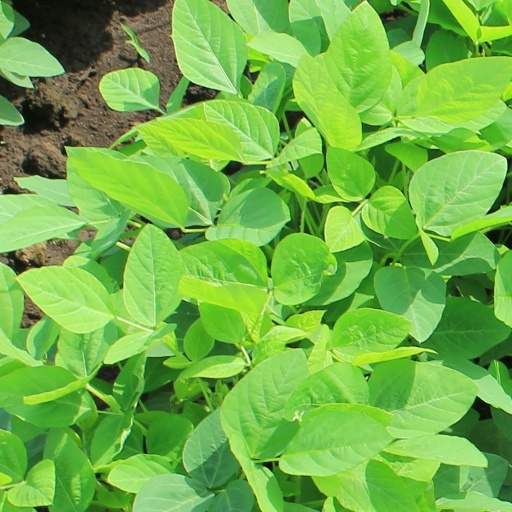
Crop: soybean